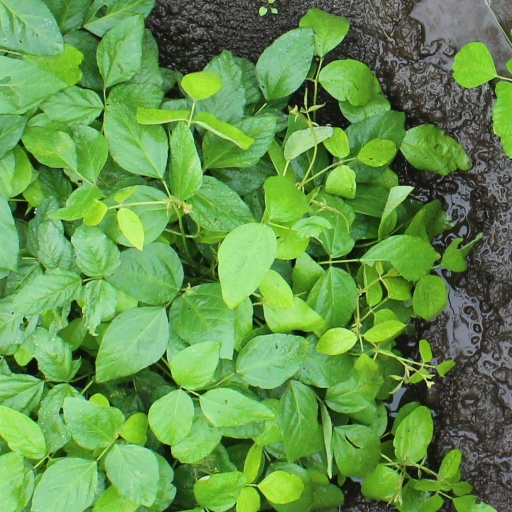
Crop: soybean